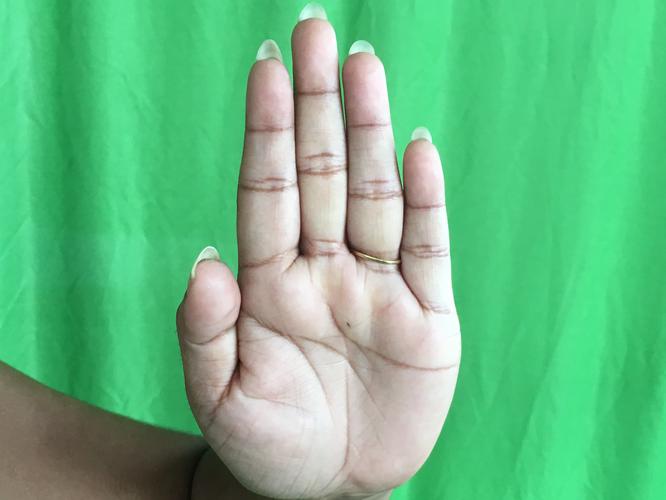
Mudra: Pathaka
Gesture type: single_hand